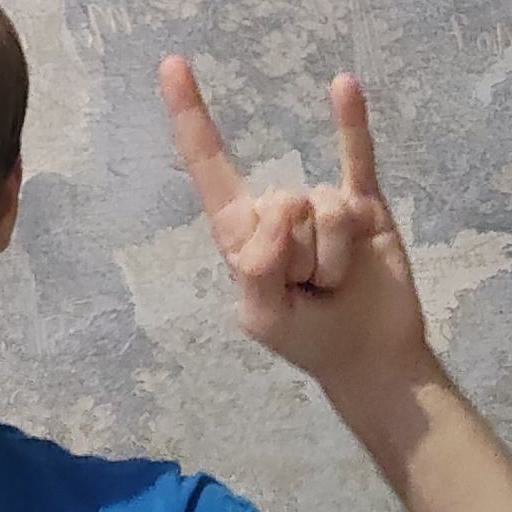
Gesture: rock